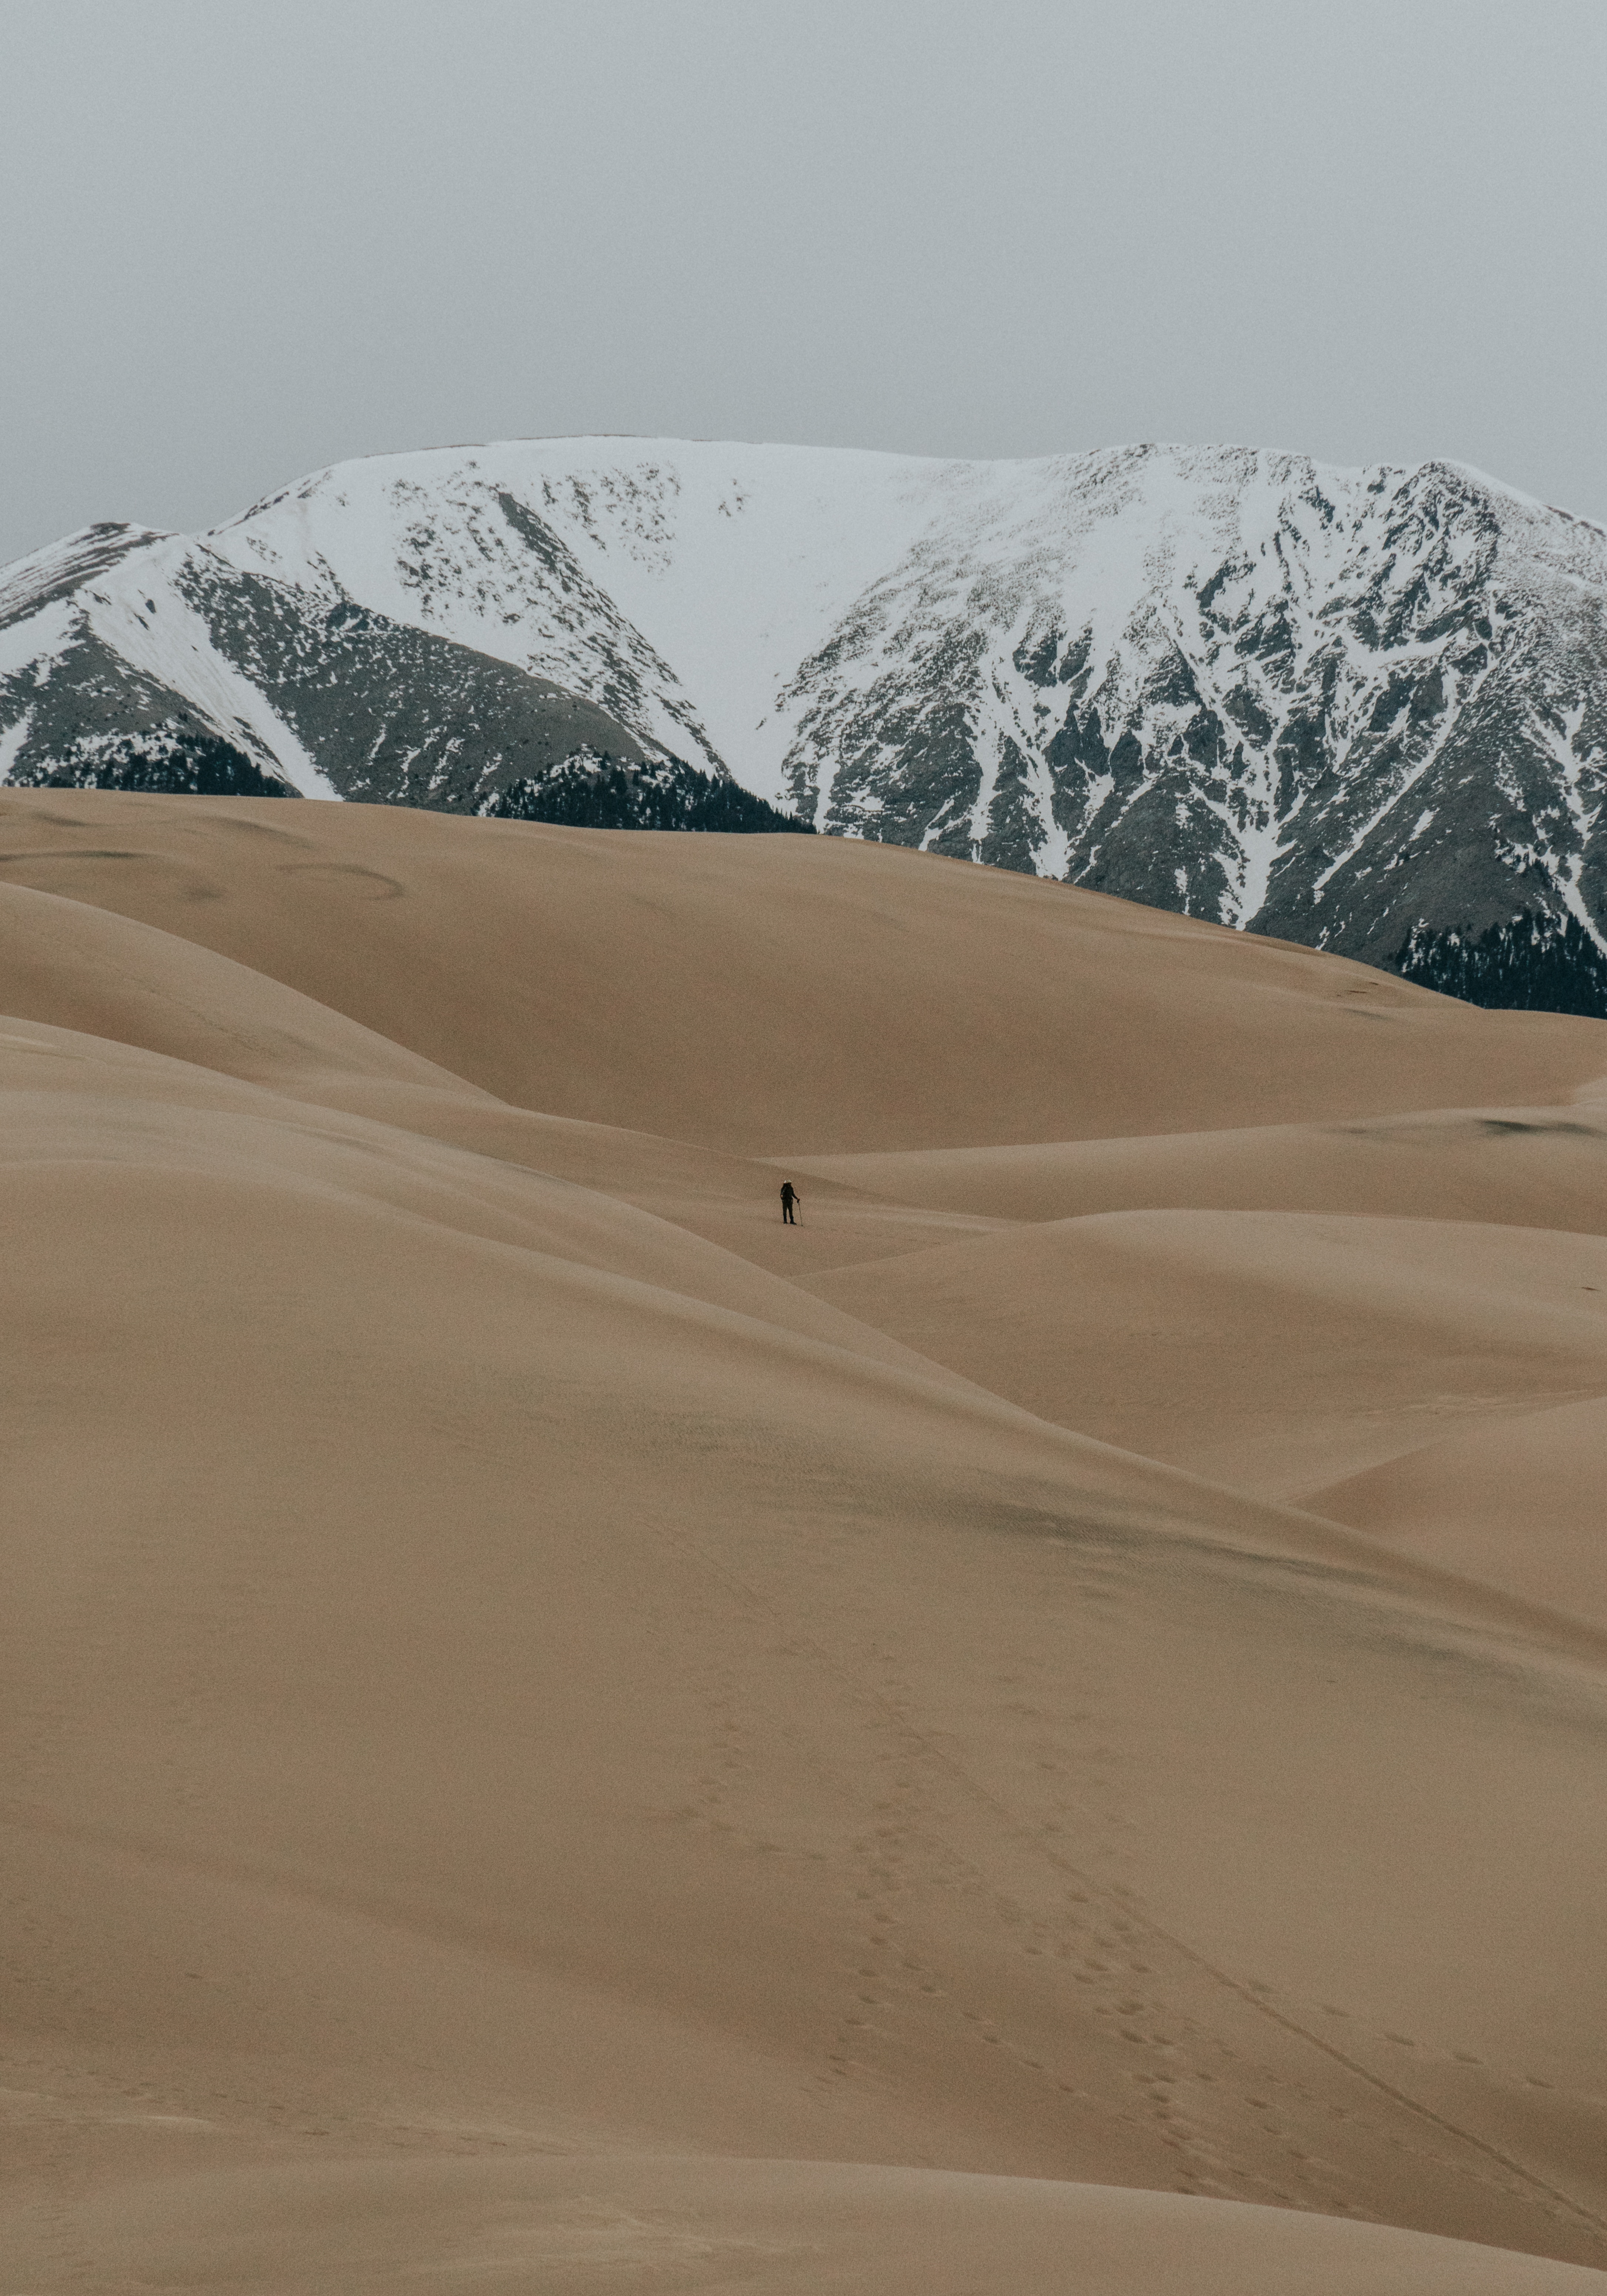
landscape, sand, mountain, sky, hill, desert, dune, mountain range, terrain, geology, ecosystem, sahara, erg, aeolian landform, singing sand, ecoregion